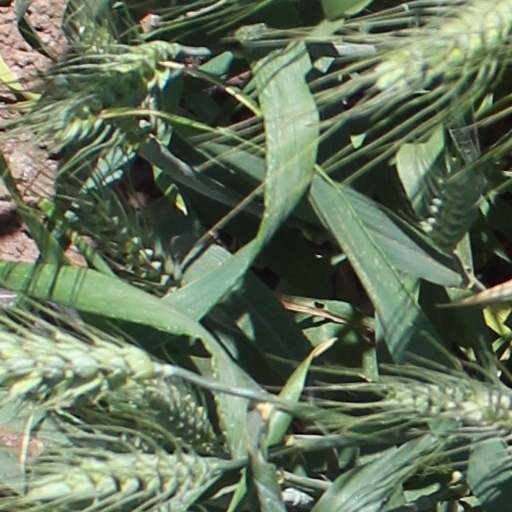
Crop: wheat